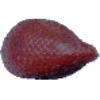
Label: salak